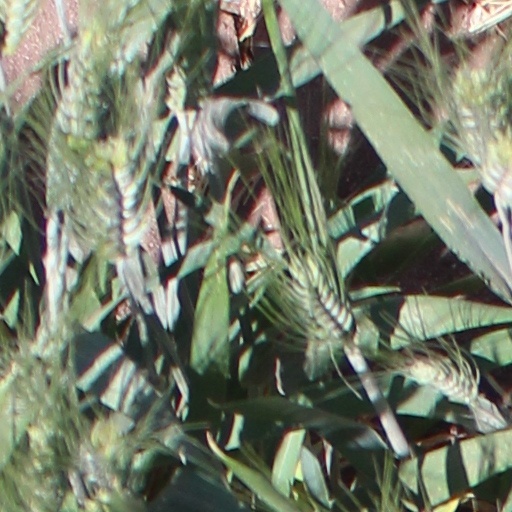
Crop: wheat